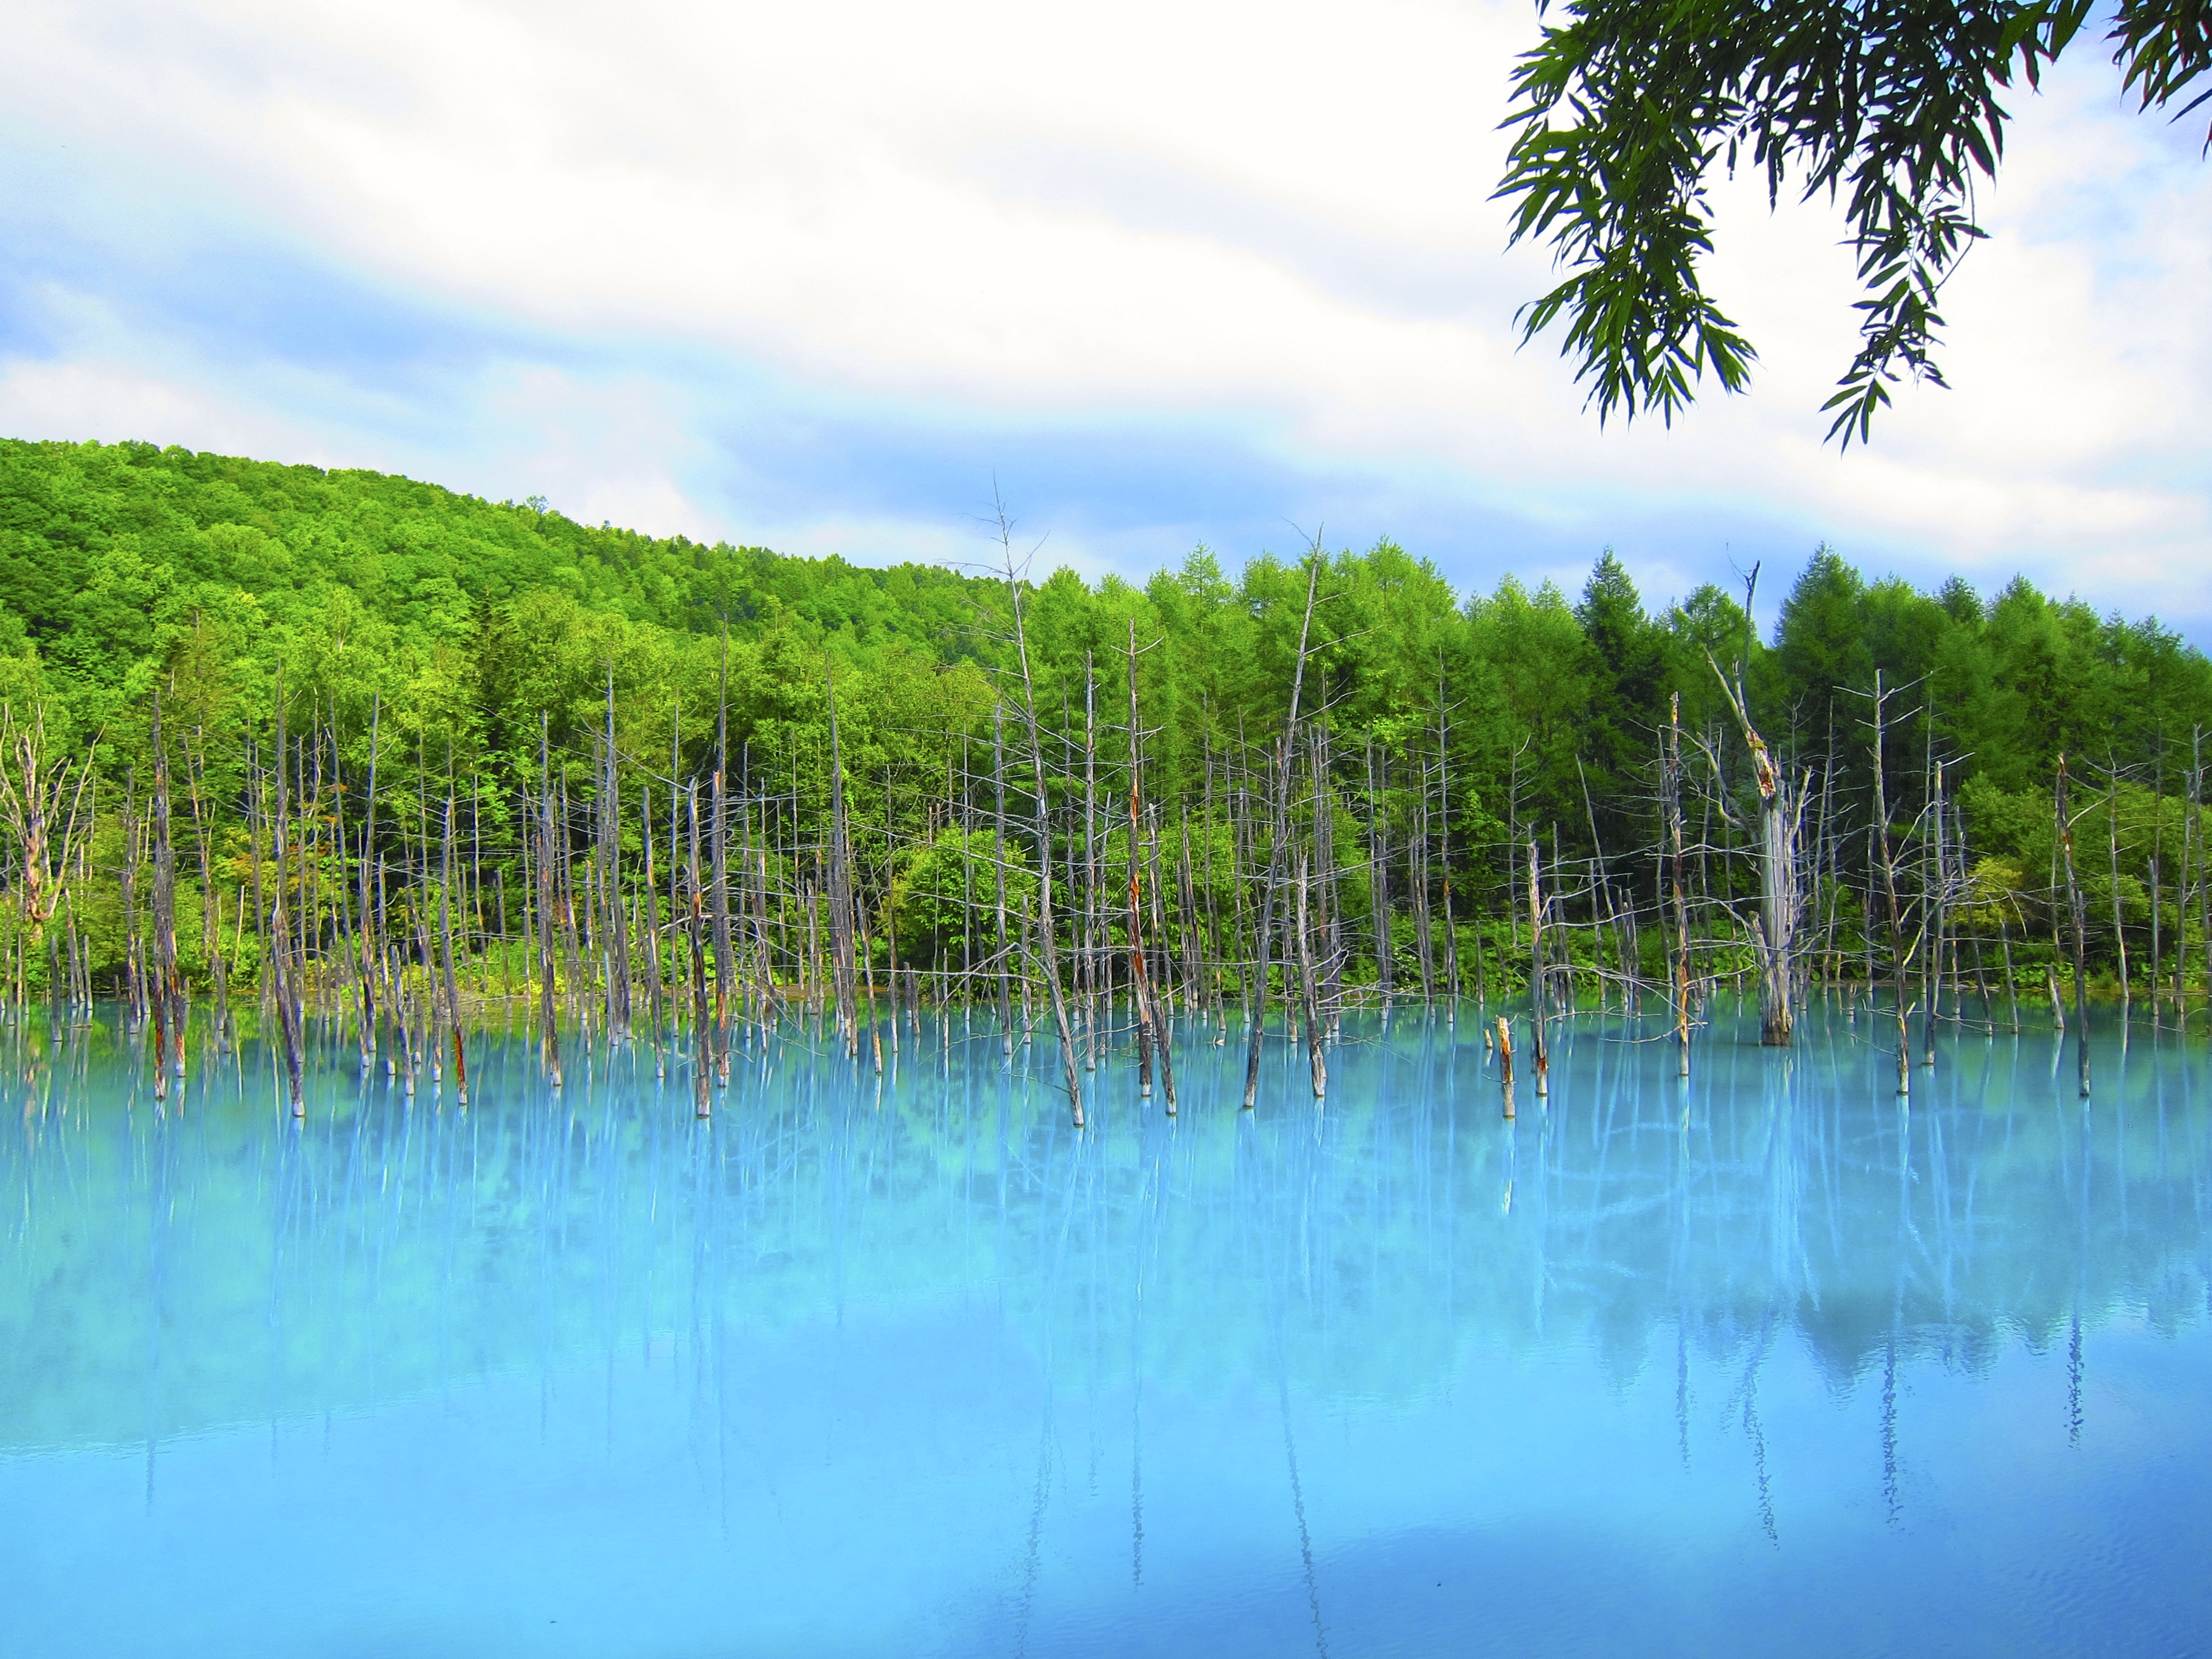
landscape, tree, water, nature, forest, grass, outdoor, meadow, lake, pond, environment, idyllic, reflection, tranquil, scenic, peaceful, natural, scenery, calm, blue, body of water, trees, outdoors, wetland, habitat, vibrant, ecosystem, natural environment